Siward, Earl of Northumbria

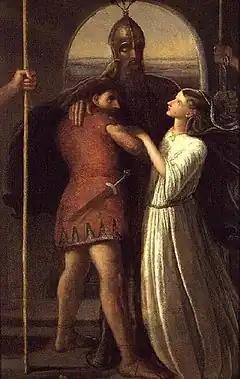
The "Death of Earl Siward" (1861) by James Smetham, a 19th-century representation of Earl Siward readying for death

The 12th-century historian, Henry of Huntingdon, in his "Historia Anglorum", relates that when Siward was attacked by dysentery, fearing to die "like a cow" and wishing rather to die like a soldier, he clothed himself in armour and took to hand an axe and shield. Ennobled in such a manner, Siward died. This anecdote is of doubtful historicity, and is thought to be derived from the saga devoted to Earl Siward, now lost. The "Vita Ædwardi Regis" states that Siward died at York and was buried in "the monastery of St Olaf" at Galmanho, a claim confirmed by the "Anglo-Saxon Chronicle", John of Worcester, and the "Historia Regum".